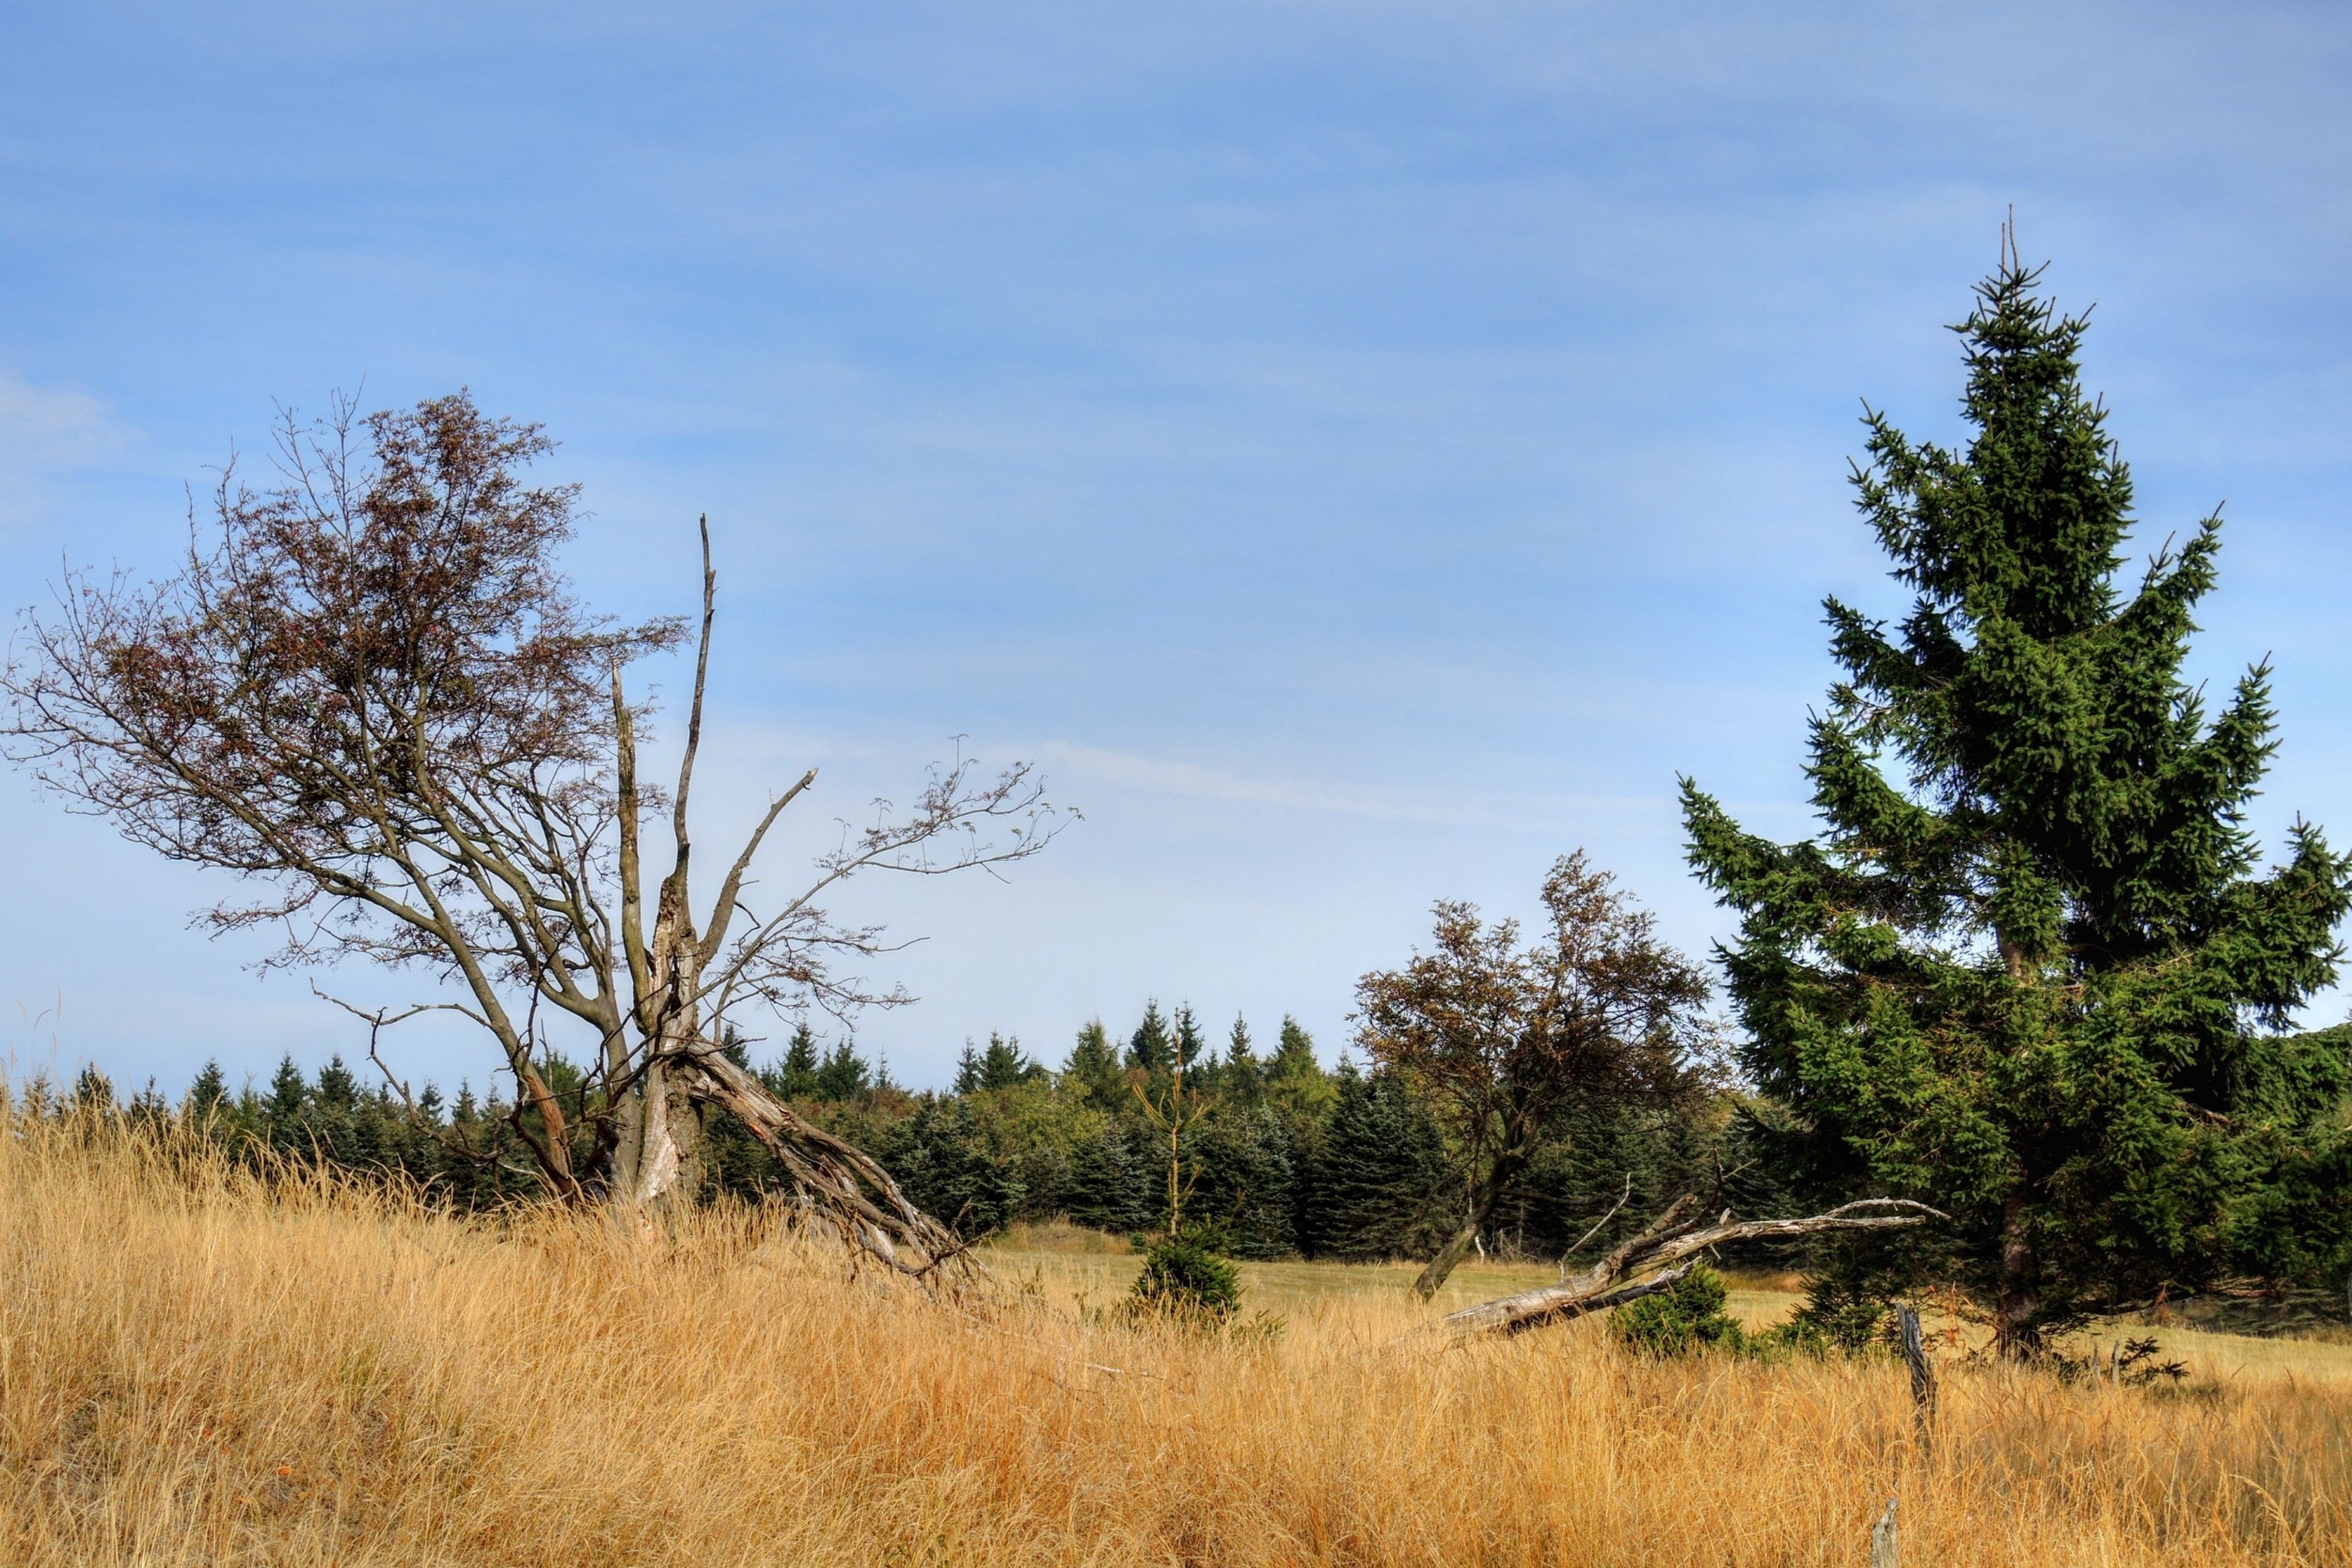
landscape, tree, nature, grass, wilderness, plant, meadow, prairie, wildlife, savanna, plain, blue sky, spruce, grassland, branches, habitat, bohemia, ecosystem, steppe, rural area, tree of heaven, sou ka, natural environment, grass family, woody plant